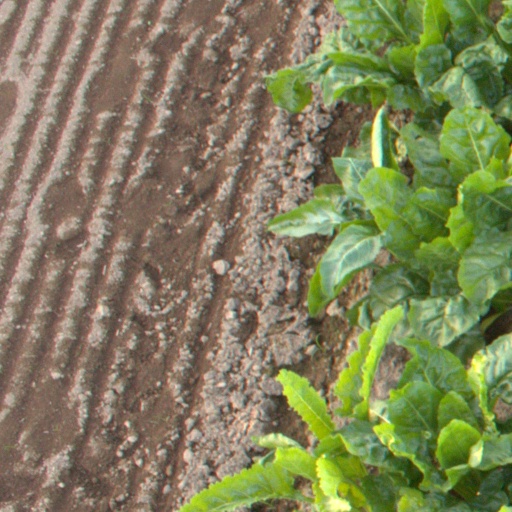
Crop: sugar beet